Answer in natural language. Which object is closer to Statue (highlighted by a red box), Doorway (highlighted by a blue box) or modern chair with striped upholstery (highlighted by a green box)? Choose between the following options: Doorway (highlighted by a blue box) or modern chair with striped upholstery (highlighted by a green box)
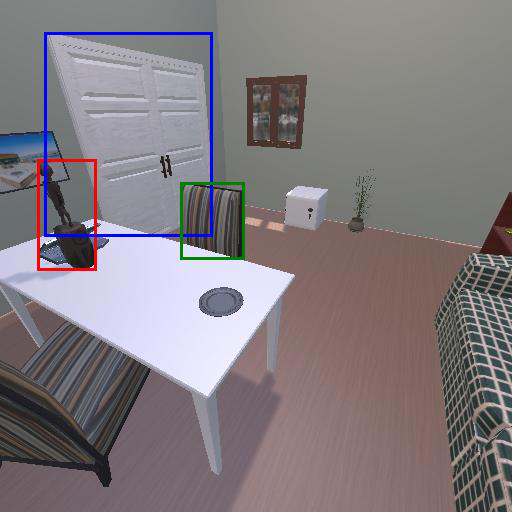
<answer>modern chair with striped upholstery (highlighted by a green box)</answer>